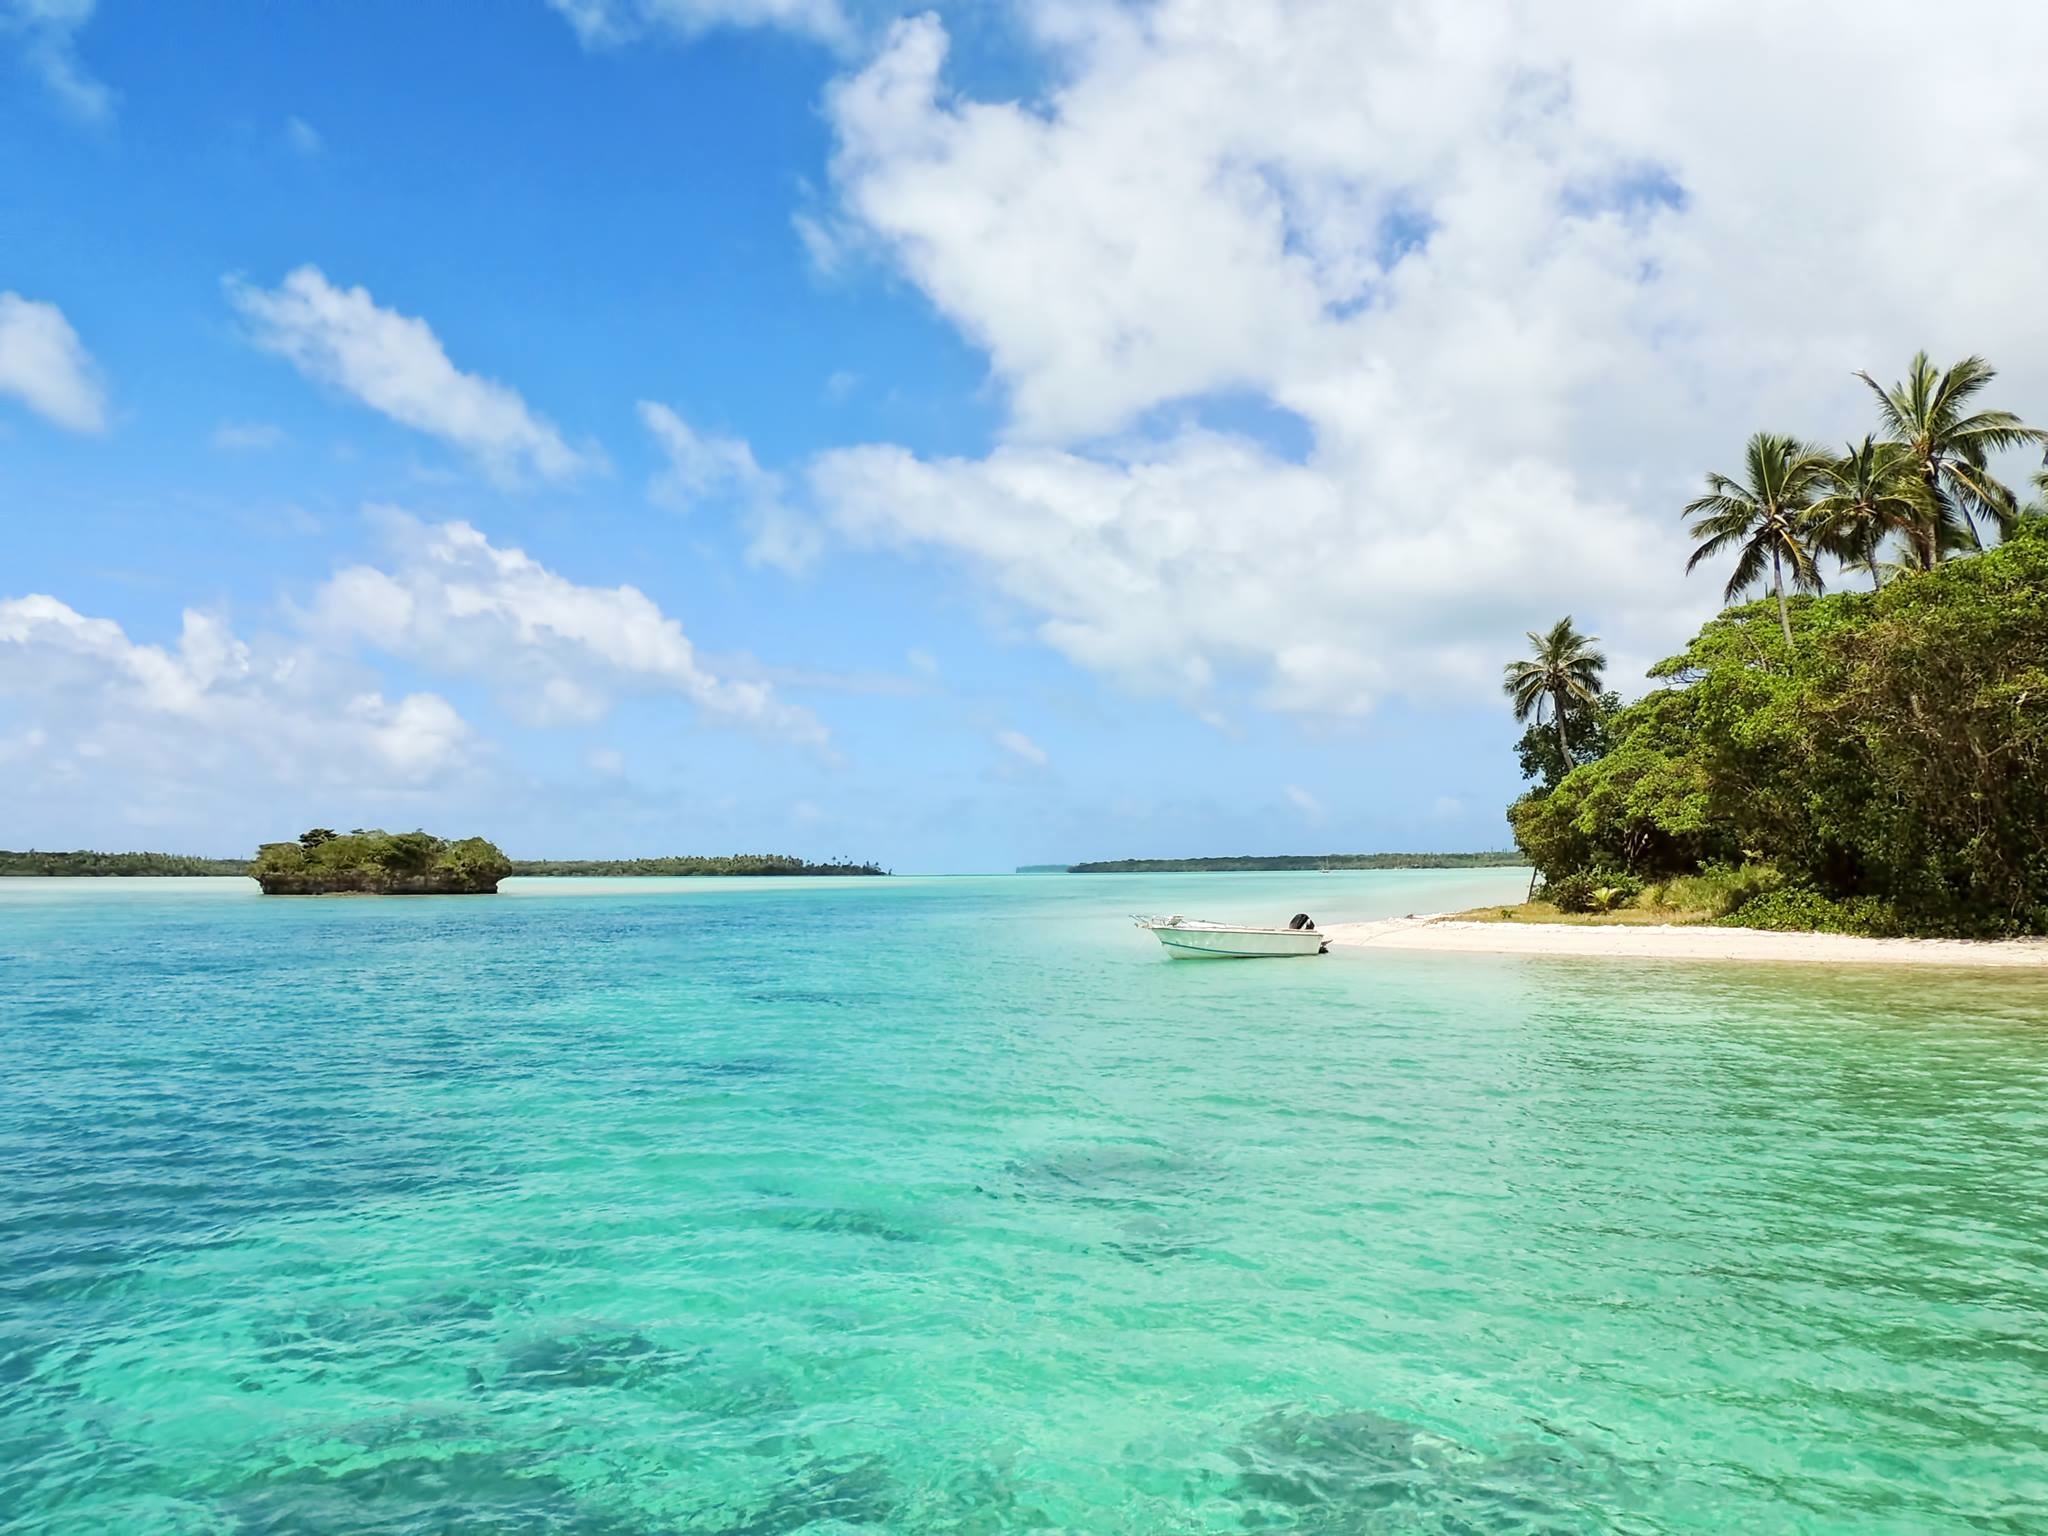
beach, sea, coast, water, ocean, sky, boat, shore, vacation, cove, inlet, lagoon, bay, island, rocks, clouds, archipelago, caribbean, palms, tropics, cape, islet, landform, cay, geographical feature